The Jerry Lewis MDA Labor Day Telethon

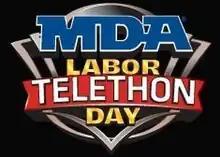
Logo used for the telethon in 2011

The MDA Labor Day Telethon was an annual telethon held on (starting the night before and throughout) Labor Day in the United States to raise money for the Muscular Dystrophy Association (MDA). The Muscular Dystrophy Association was founded in 1950 with hopes of gaining the American public's interest. The show was hosted by comedian, actor, singer and filmmaker Jerry Lewis from its 1966 inception until 2010. The history of MDA's telethon dates back to the 1950s, when the "Jerry Lewis Thanksgiving Party for MDA" raised funds for the organization's New York City area operations. The telethon was held annually on Labor Day weekend beginning in 1966, and raised $2.45 billion for MDA from its inception through 2009.